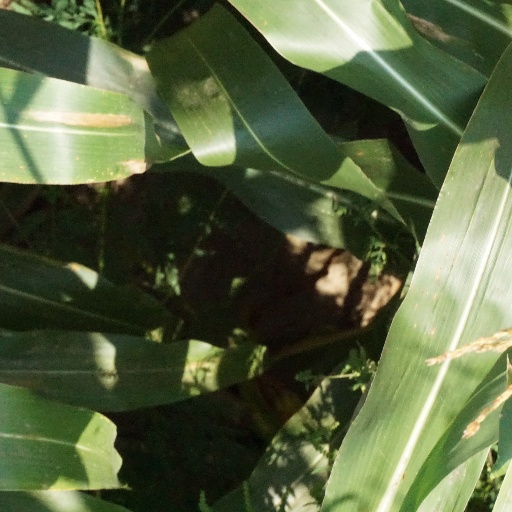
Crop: maize; corn